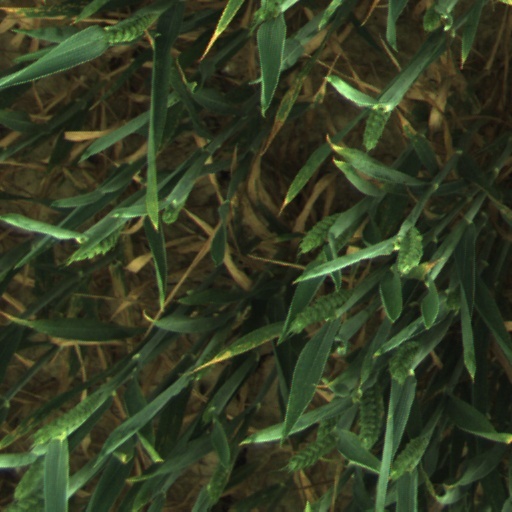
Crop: wheat